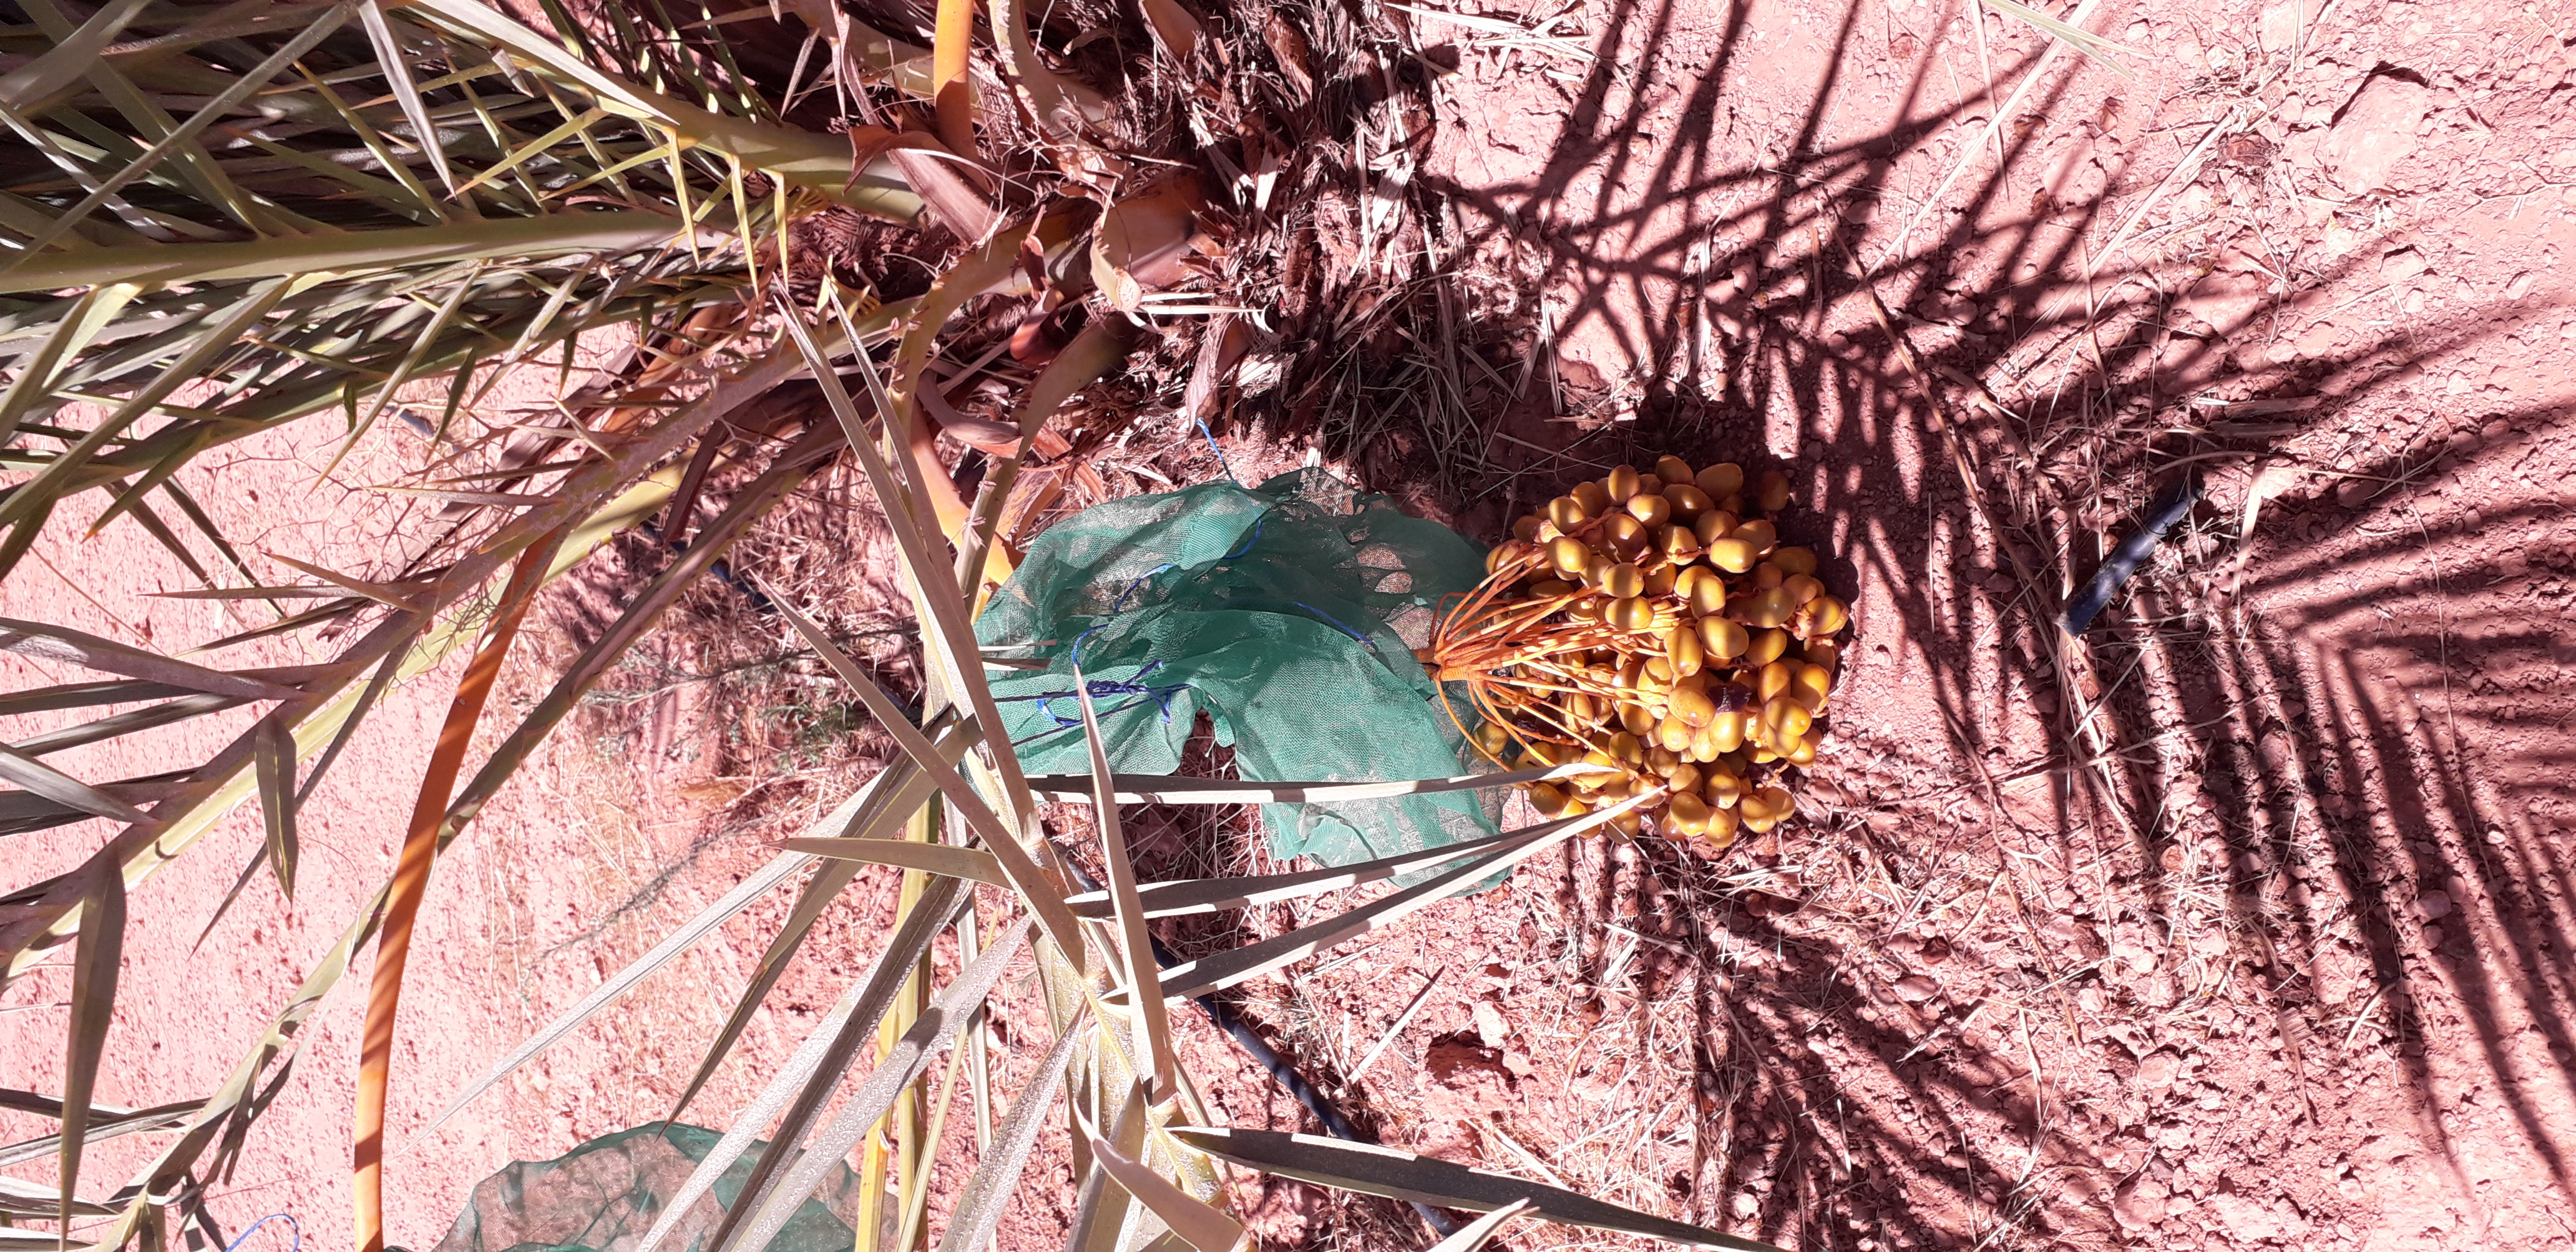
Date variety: Boufagous